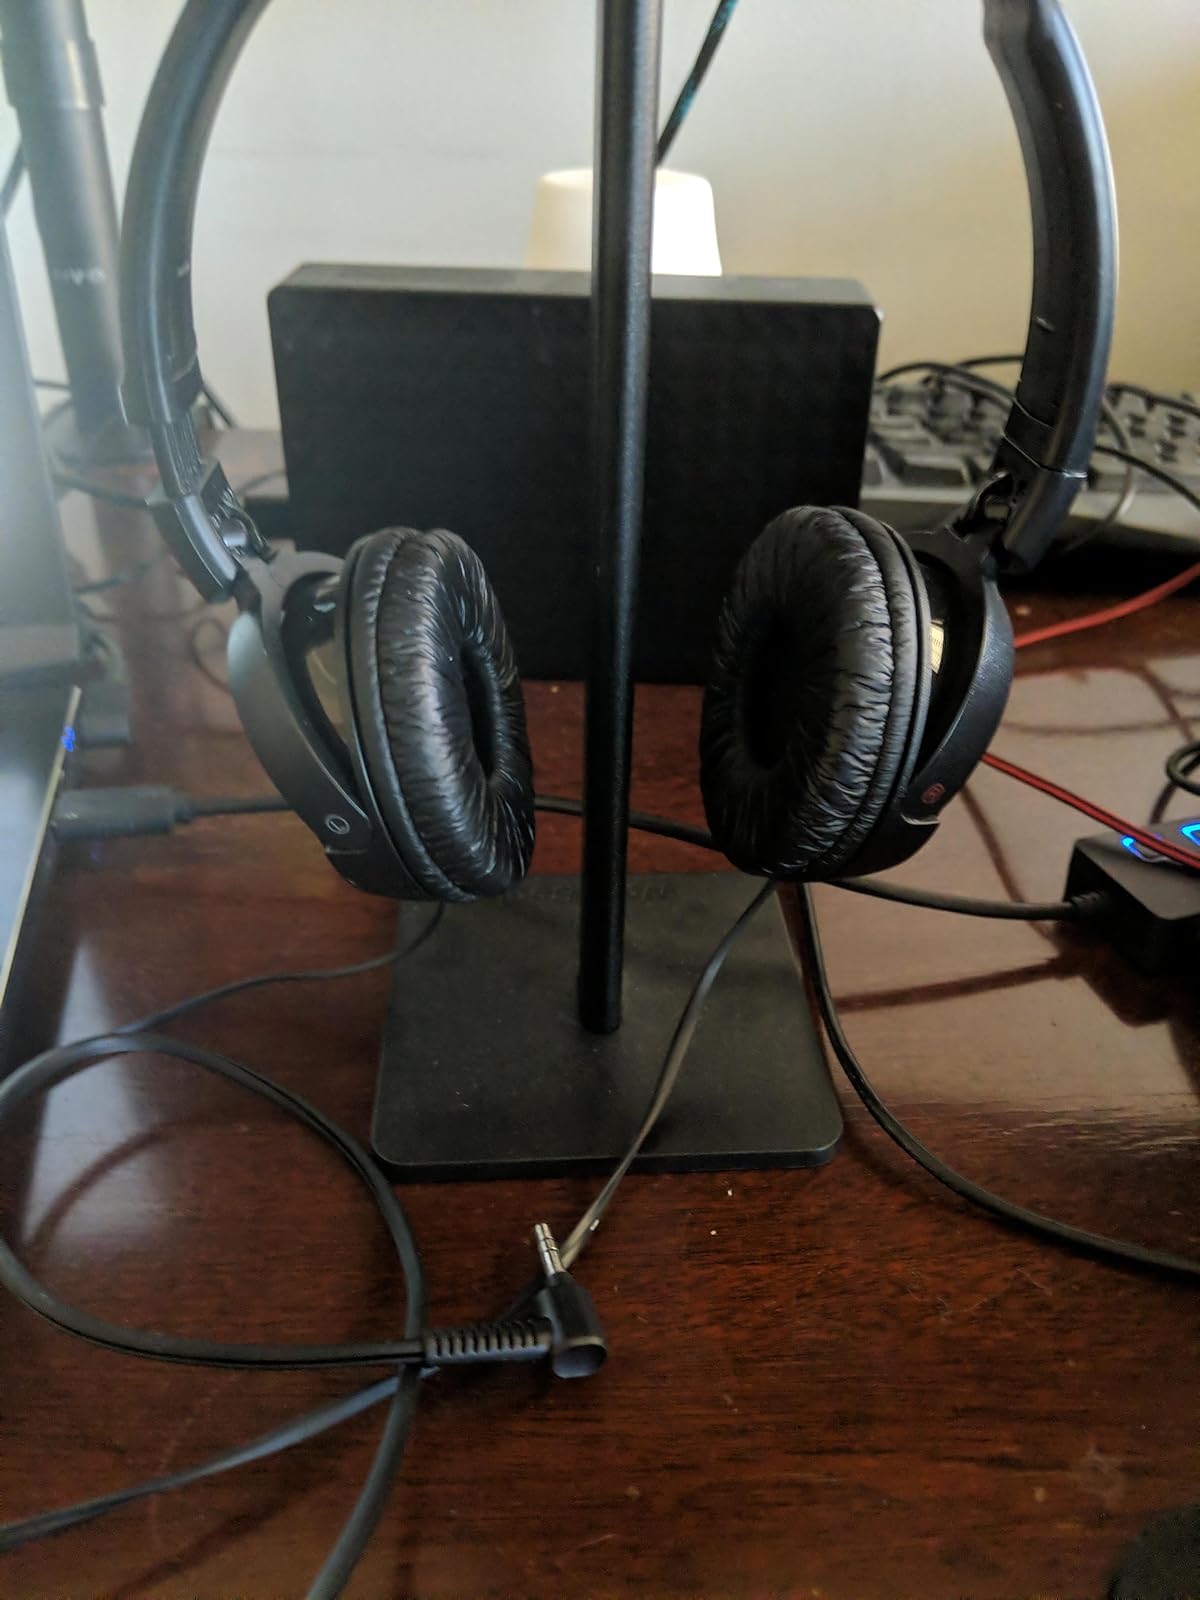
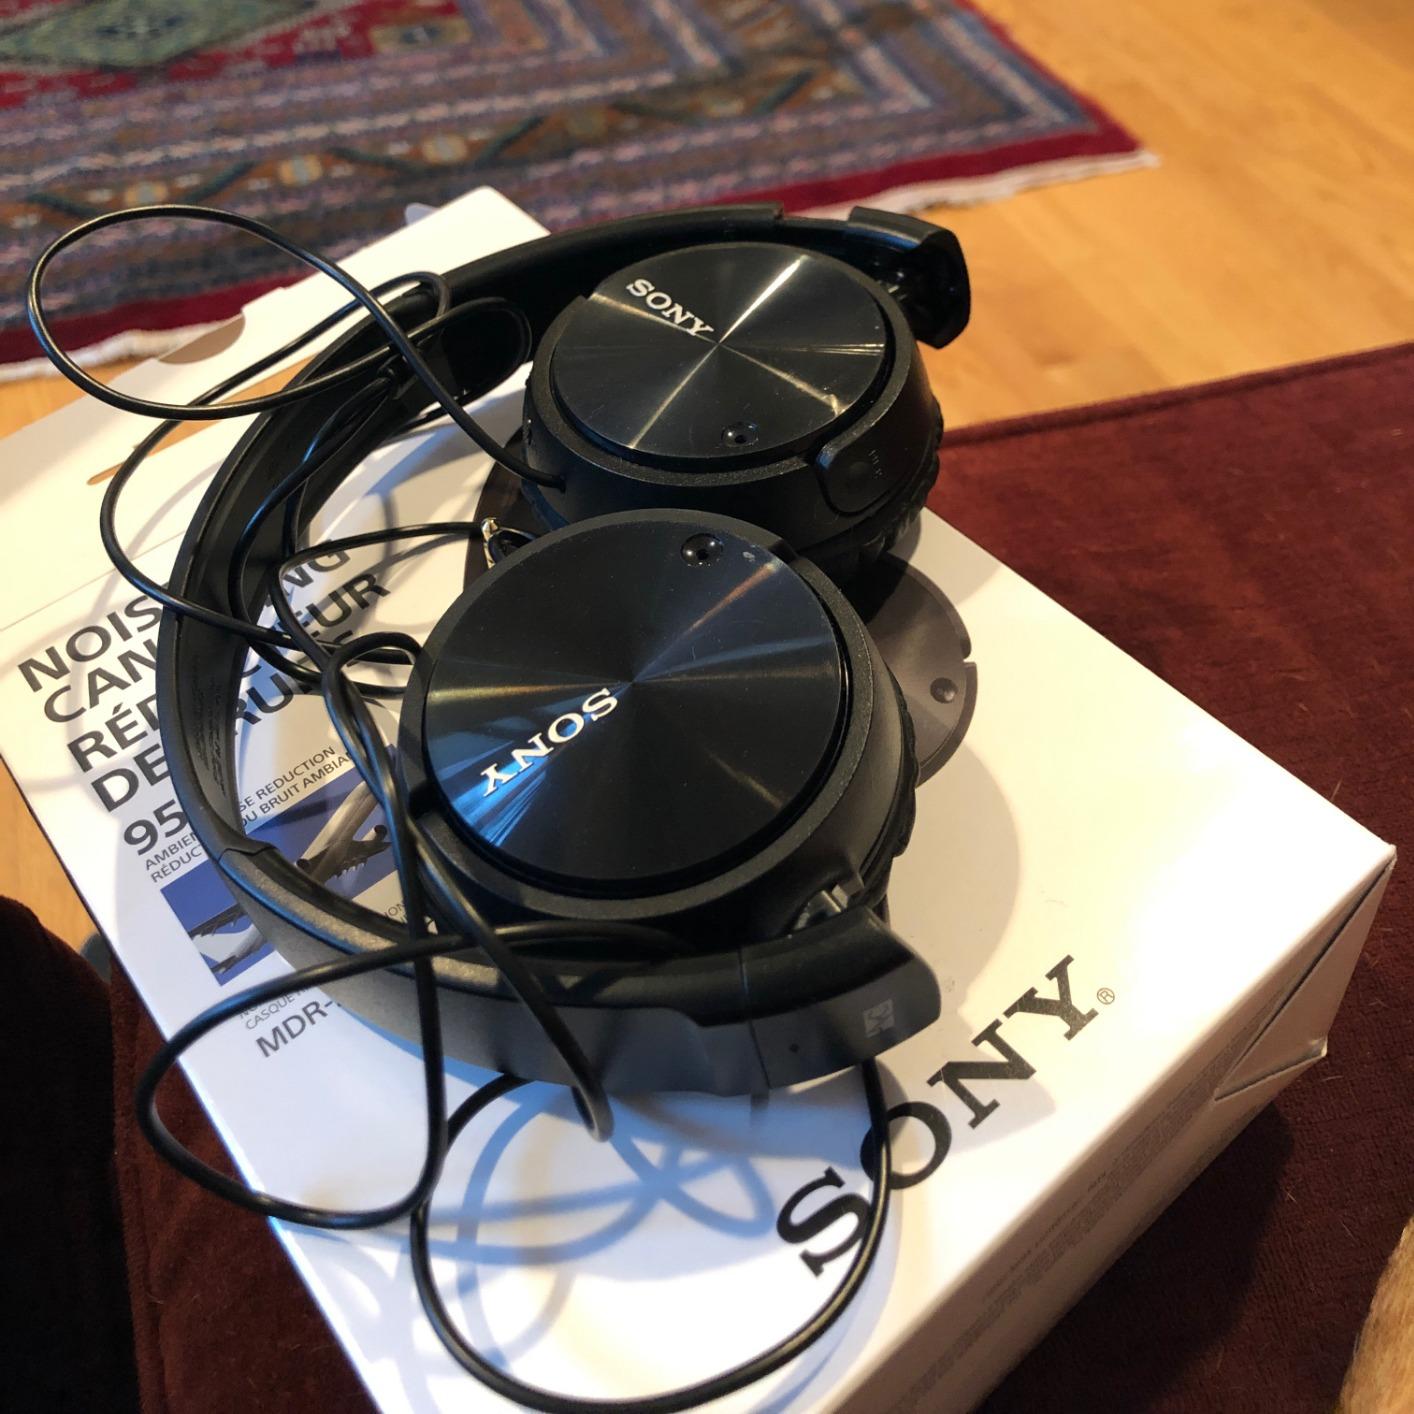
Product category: headphones
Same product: yes